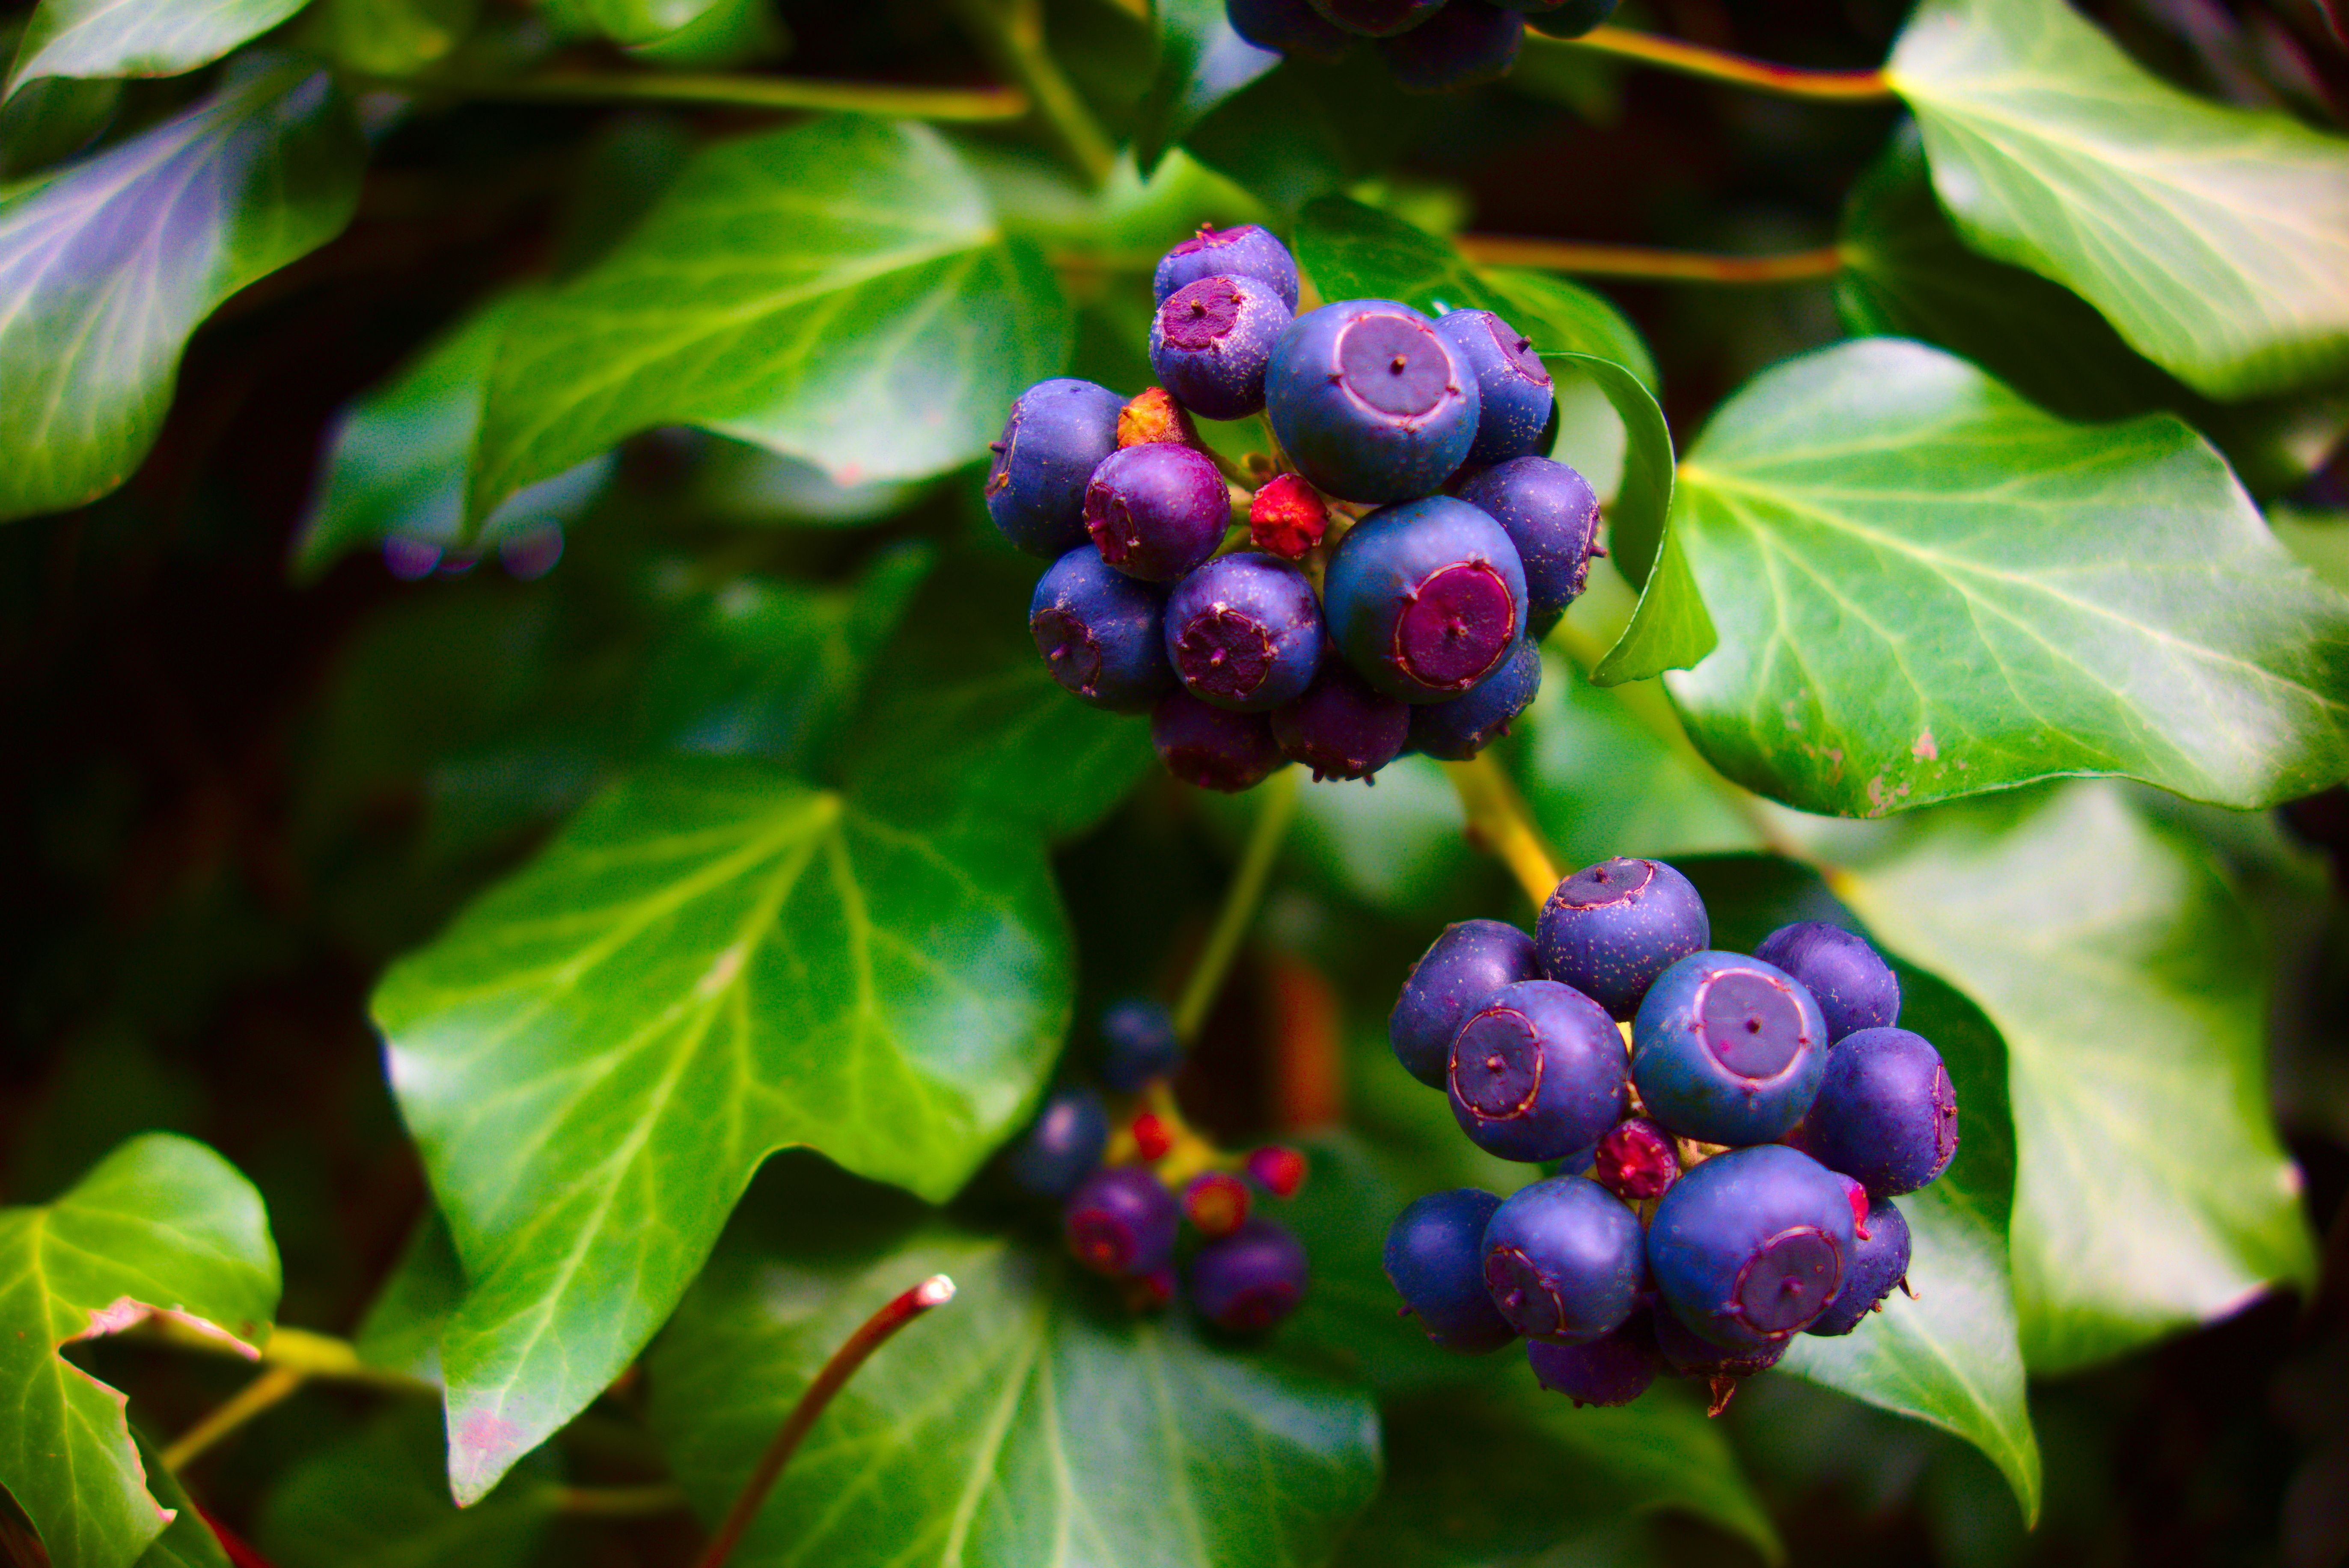
tree, nature, branch, blossom, plant, vine, bunch, farm, fruit, berry, leaf, flower, summer, bush, food, green, harvest, produce, crop, color, evergreen, autumn, botany, agriculture, healthy, flora, blackberry, leaves, outdoors, shrub, macro photography, flowering plant, bilberry, woody plant, land plant